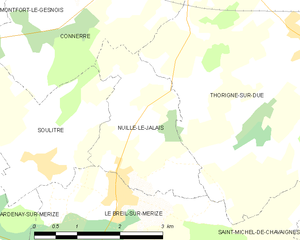
Carte des communes françaises